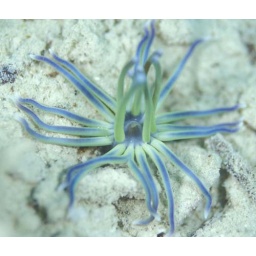
White and green anemone in the sand